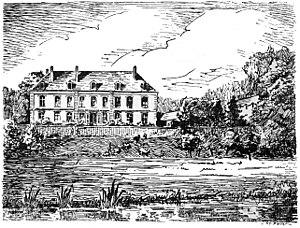
une vue du château par Favet.
Le château de Charmont-sous-Barbuise est un château situé à Charmont-sous-Barbuise, en France.